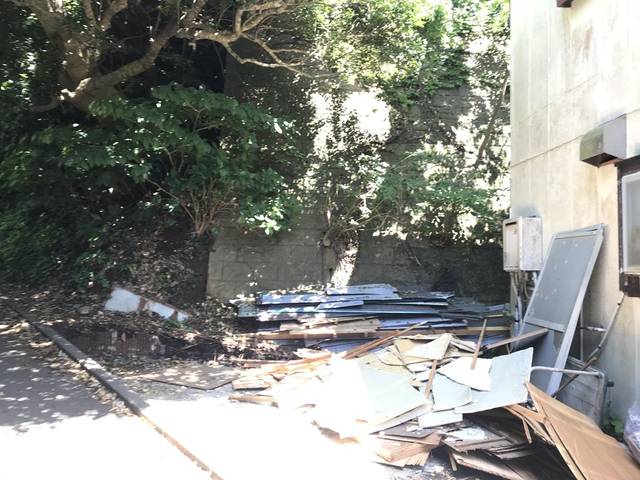
Region: Japan
Coordinates: 35.3, 139.478